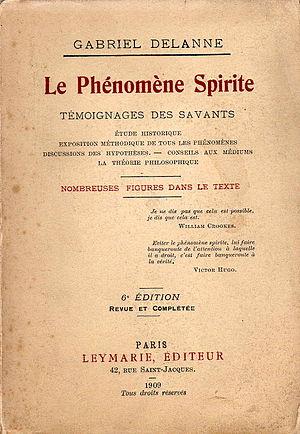
Livre de 1909. L'auteur (Gabriel Delanne) est décédé en 1926. Si quelqu'un a des droit sur l'image de cette couverture de livre, je m'engage Ã lui offrir une bouteille du meilleur champagne (c'est une promesse). Amicalement.27 août 2008 à 20:43 (CEST) Le nom de l'auteur est indique sur l'image, en haut, au centre. L'auteur est décédé il y a 82 ans. FFFFFF6 (d) 24 septembre 2008 à 10:05 (CEST)